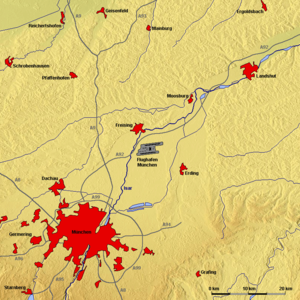
Flughafen München Franz Josef Strauß
Beliggenheden af lufthavnen nord for München
Flughafen München Franz Josef Strauß eller Flughafen München er en lufthavn 28 km. nord for München, som blev åbnet 17. maj 1992, efter at den gamle Flughafen München-Riem var blevet for lille.